3rd Battalion, Parachute Regiment

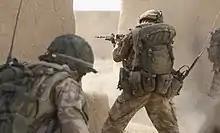
3 PARA soldiers in combat in Afghanistan during 2008

In October 2013, 3 PARA took part in a large training exercise to return to the Airborne Assault role.